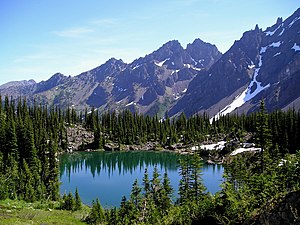
Olympic National Park / Galleri
Olympic National Park er en nationalpark, et biosfærereservat og et verdensarvsområde på Olympic halvøen i delstaten Washington i USA. Parken blev etableret 29. juni 1938, og er på 3.733 km². De vigtigste naturattraktioner i parken er uberørt natur i tre meget forskellige biotoper: Stillehavskystlinjen, Olympic Mountains og den tempererede regnskov.